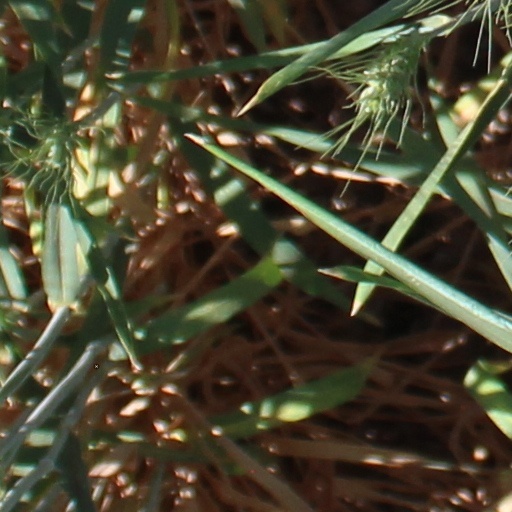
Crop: wheat